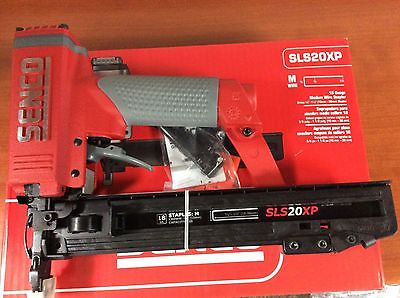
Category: stapler